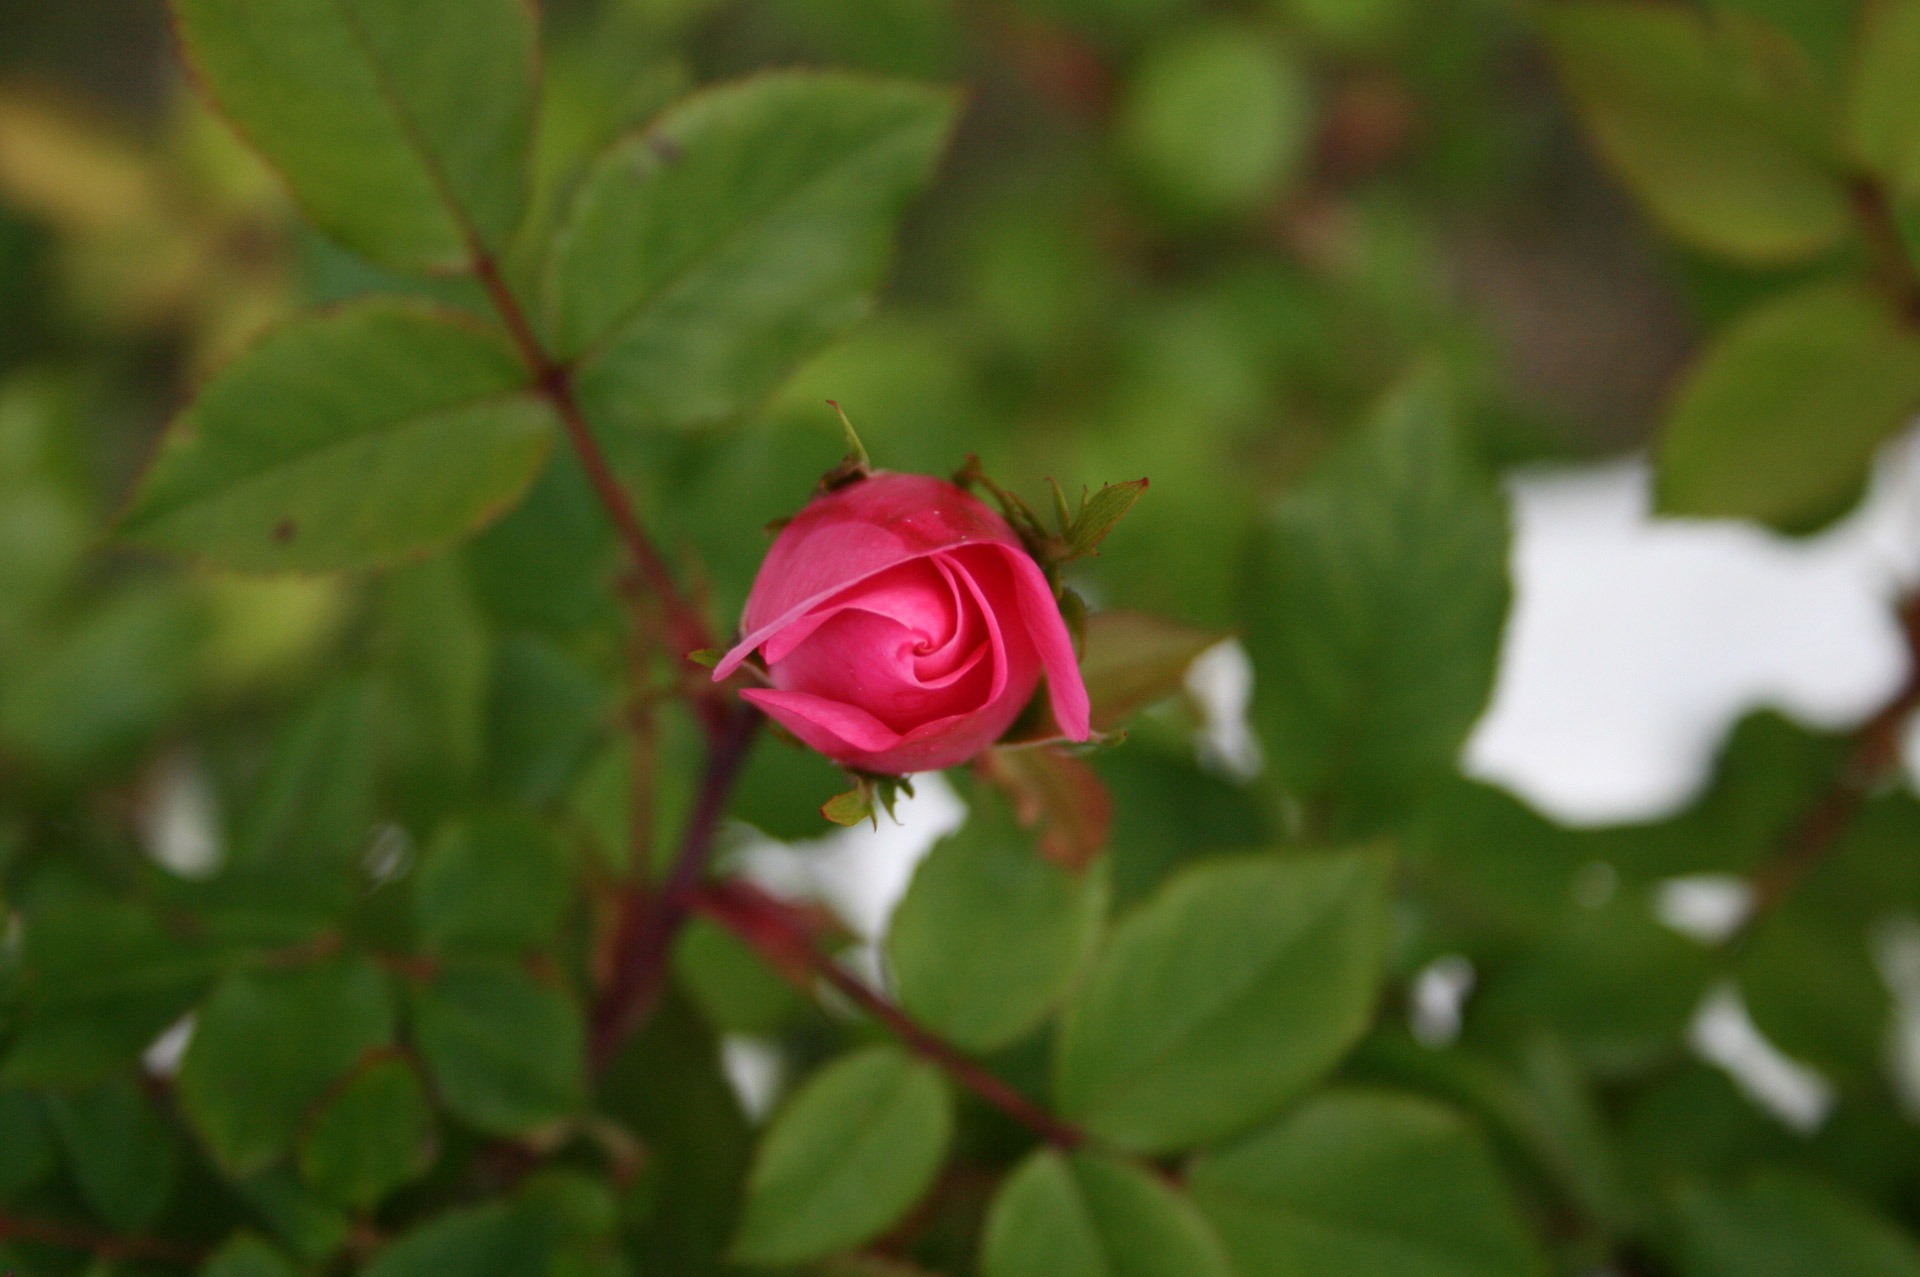
nature, blossom, plant, stem, leaf, flower, petal, bloom, floral, environment, rose, green, herb, natural, botany, agriculture, flora, botanical, wildflower, outdoors, vegetation, shrub, horticulture, organic, rosebud, macro photography, rosa canina, flowering plant, garden roses, rose family, land plant, rosa rubiginosa